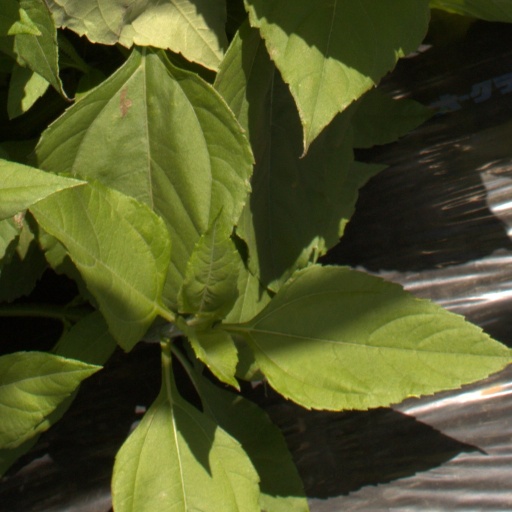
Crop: Jerusalem artichoke